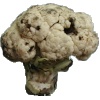
Label: cauliflower